All Saints' Church, Wittenberg

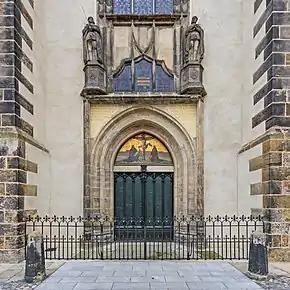
"Theses Doors", commemorating Luther's "Ninety-five Theses", were installed on Luther's 375th birthday in 1858.

The main portal was often used by the university staff to pin up messages and notices; it is generally believed that on 31 October 1517, the eve of All Saints' Day, Martin Luther posted his "Ninety-five Theses" on the doors of All Saints' Church. This act, meant to promote a disputation on the sale of indulgences, is commonly viewed to be a catalyst for the Protestant Reformation. Whether the event actually took place or not, however, cannot be conclusively established. Nevertheless, Luther sent his objections in a letter to Archbishop Albert of Mainz on the same day.